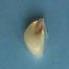
Maize quality: Good